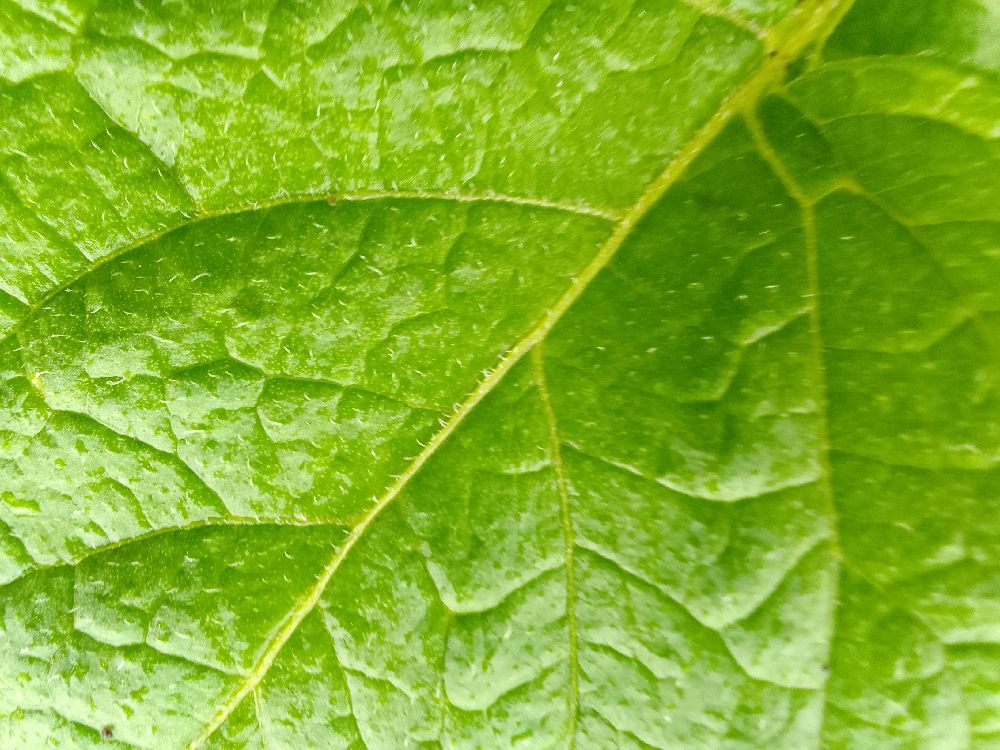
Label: Healthy